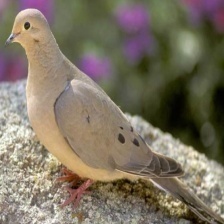
Species: MOURNING DOVE
Scientific name: ZENAIDA MACROURA